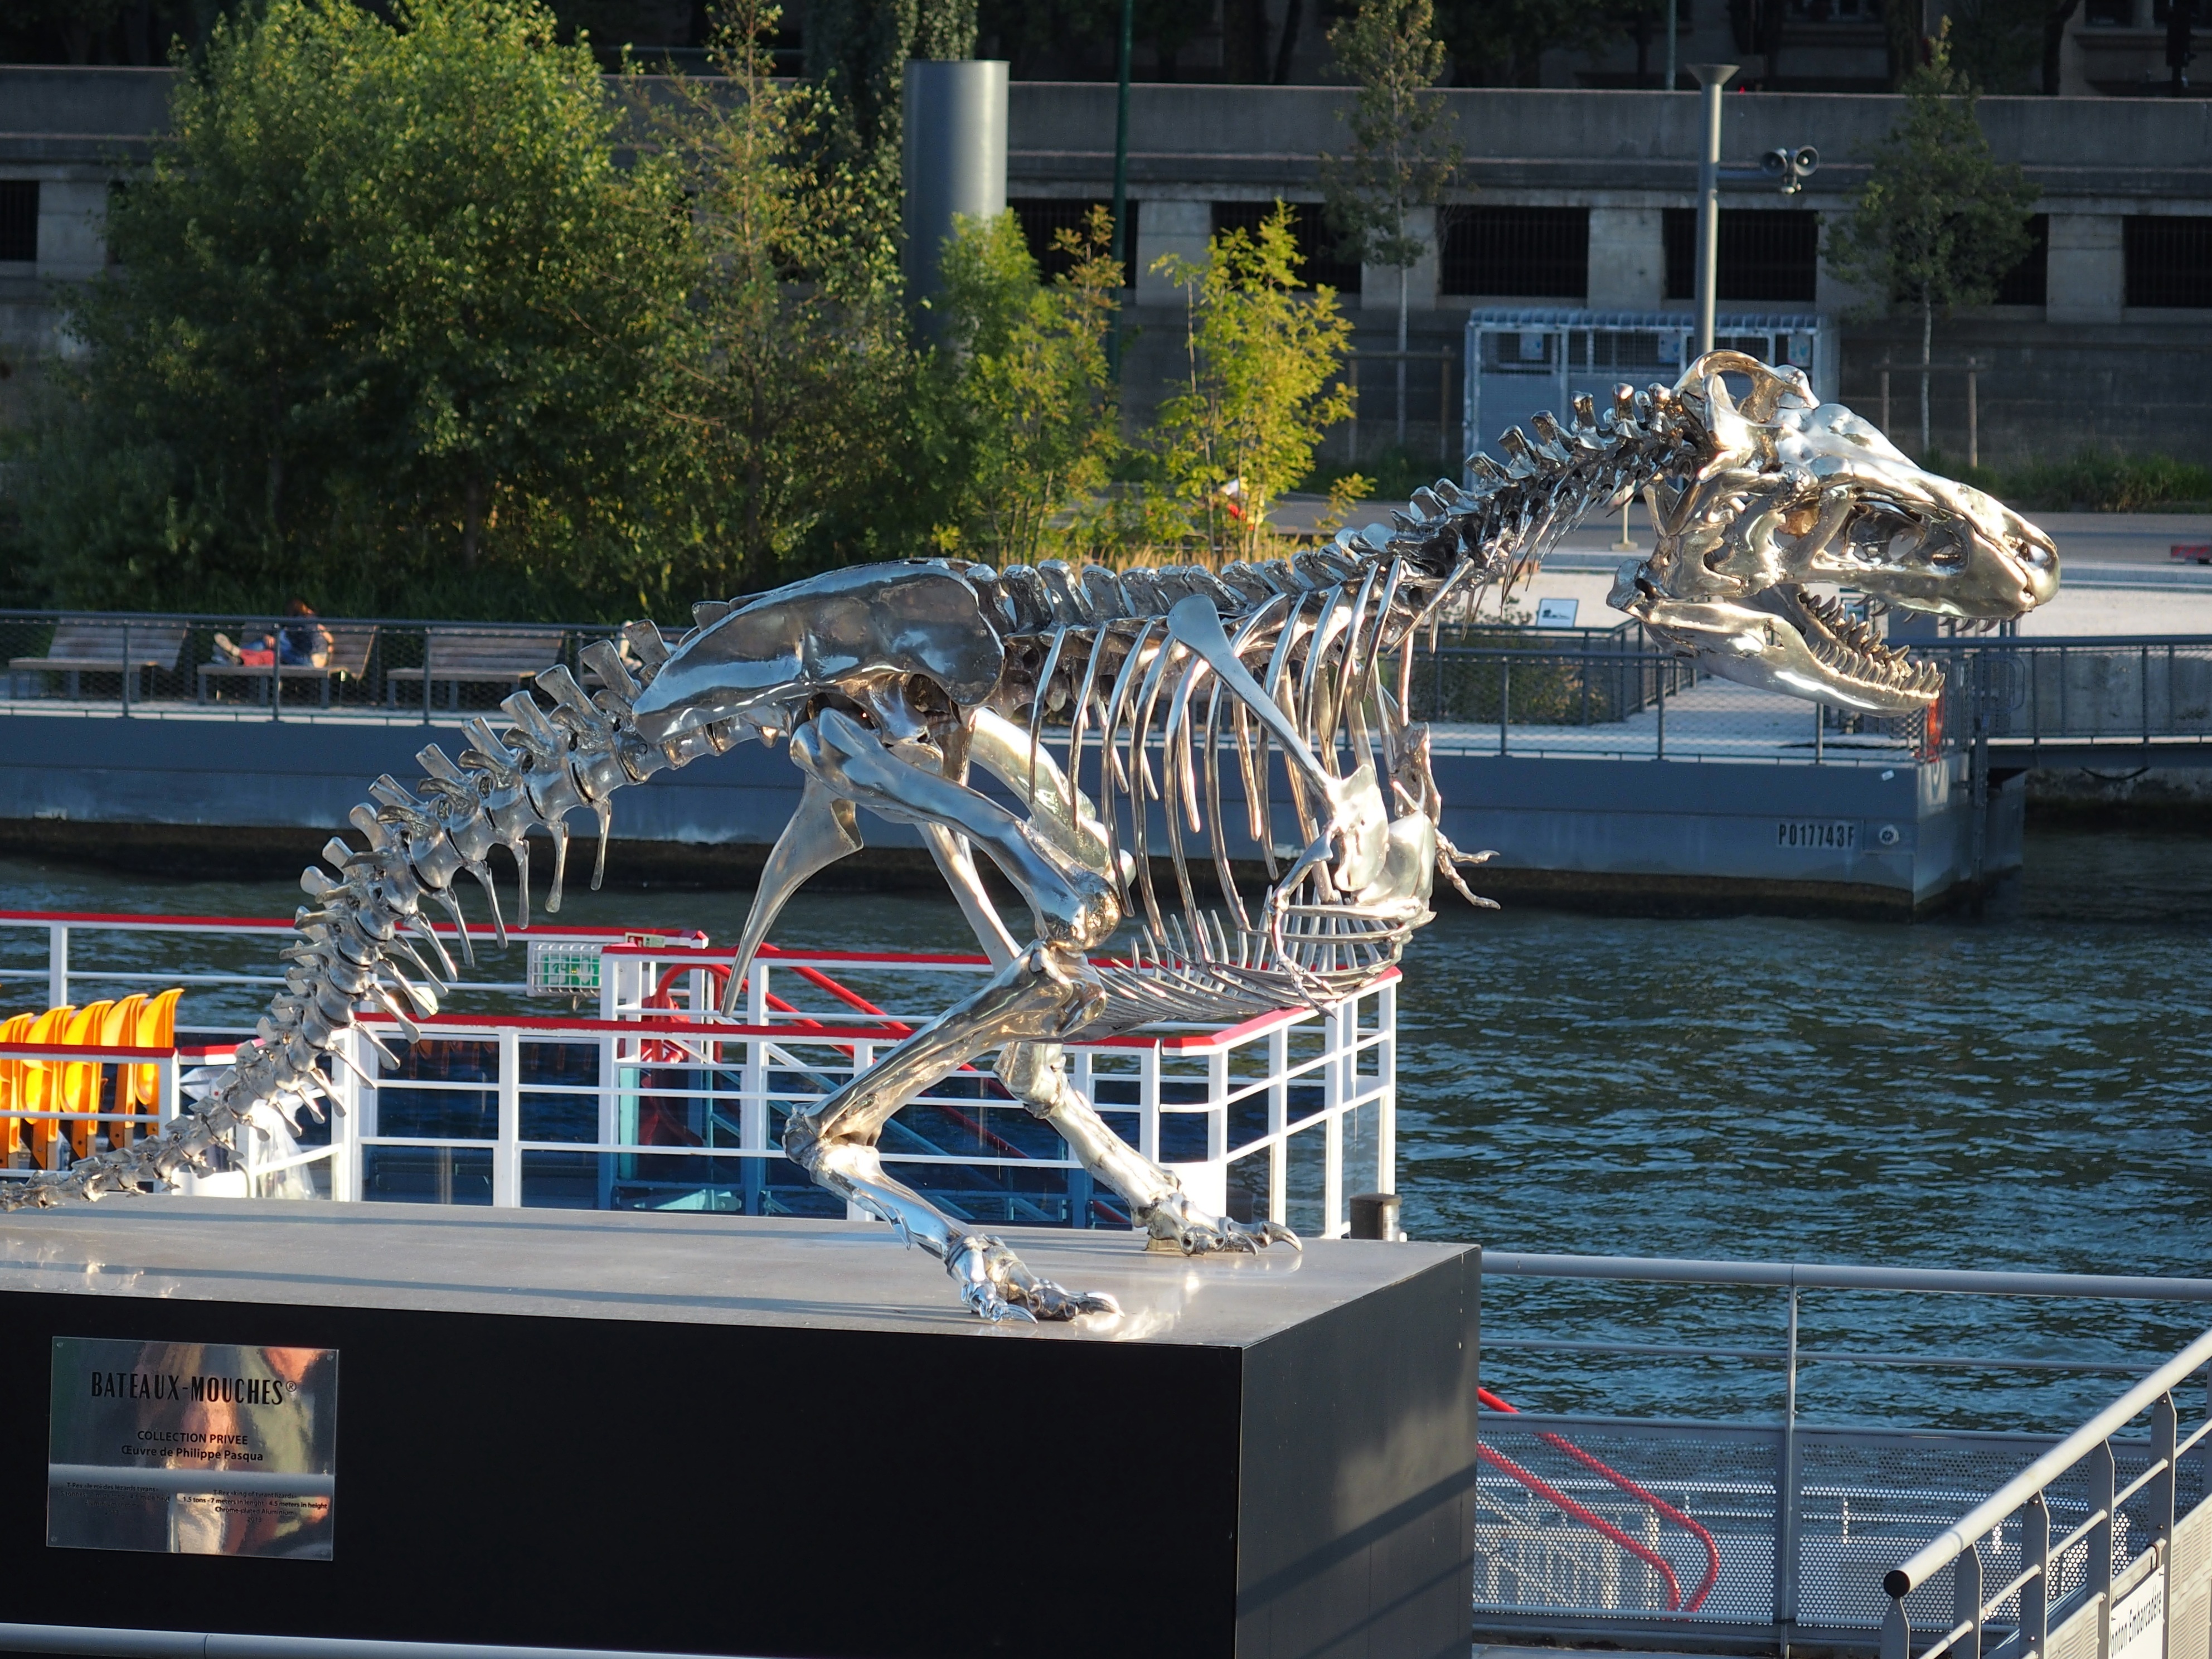
paris, ship, vehicle, money, sculpture, art, seine, dinosaur, t rex